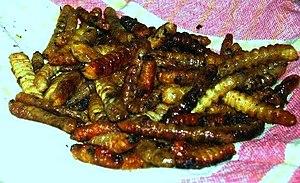
Zendette frit
En créole réunionnais le mot zendette désigne la larve des insectes de la famille des longicornes.